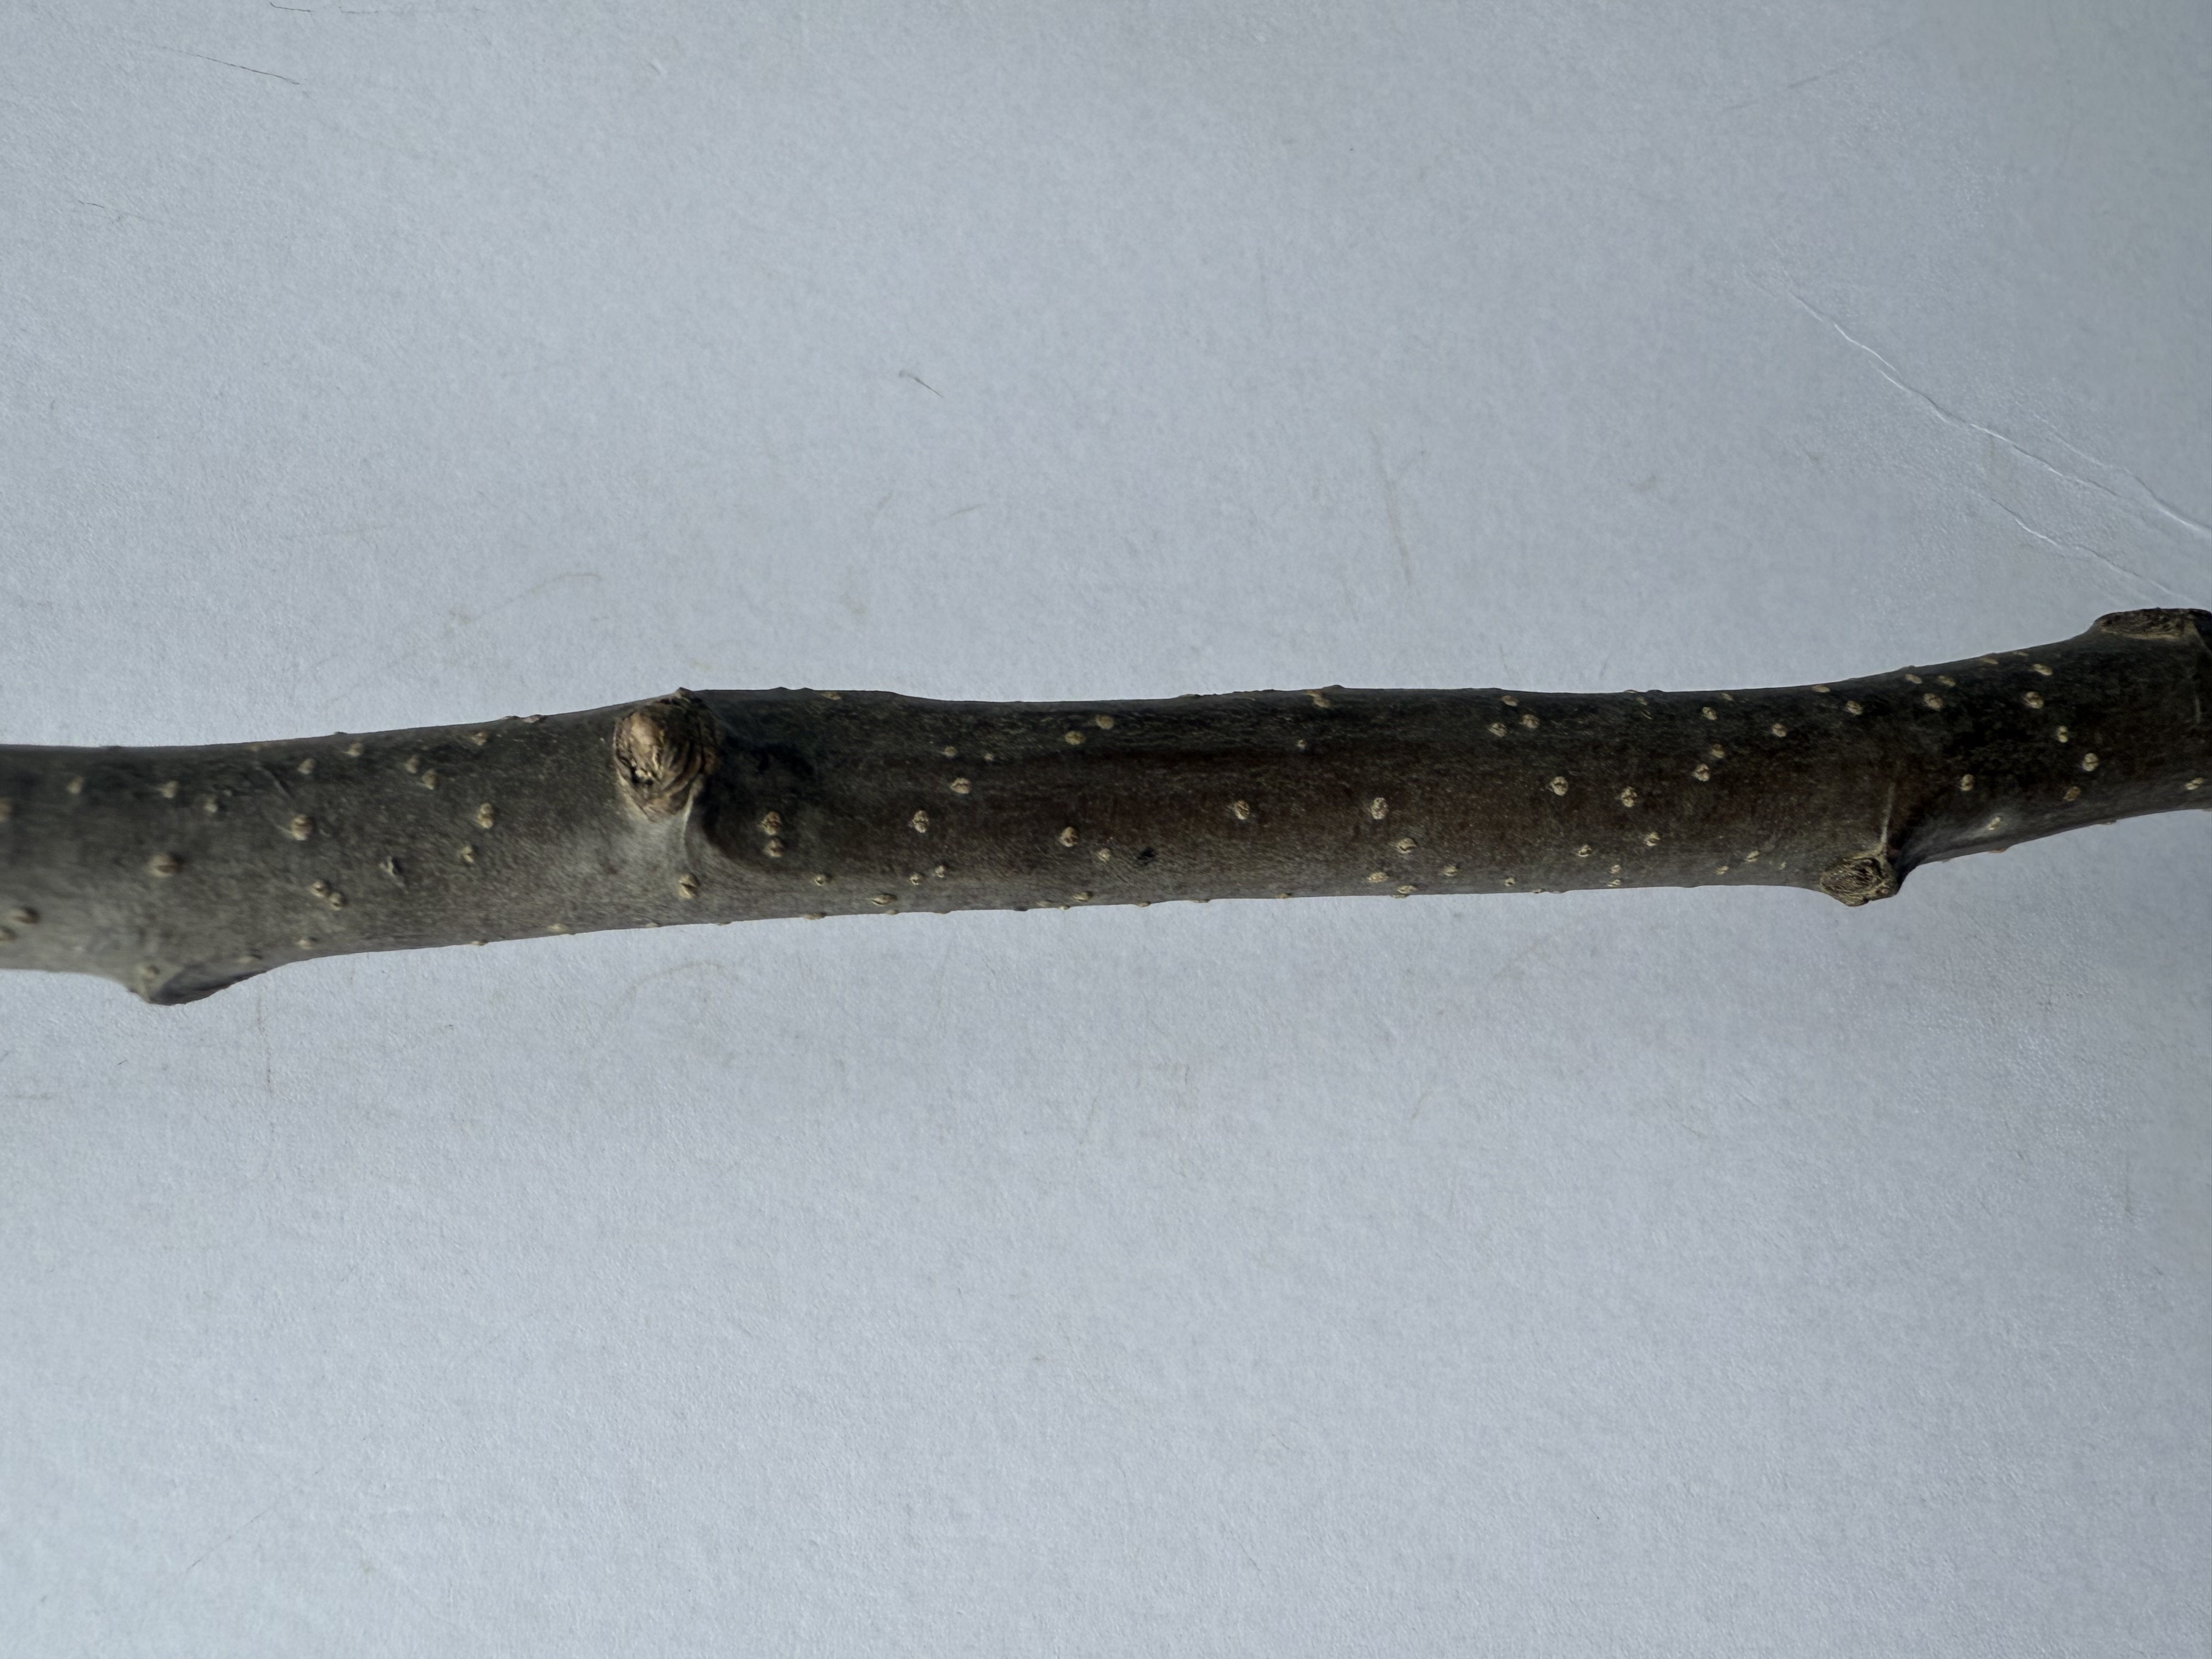
Variety: Nashi Pear